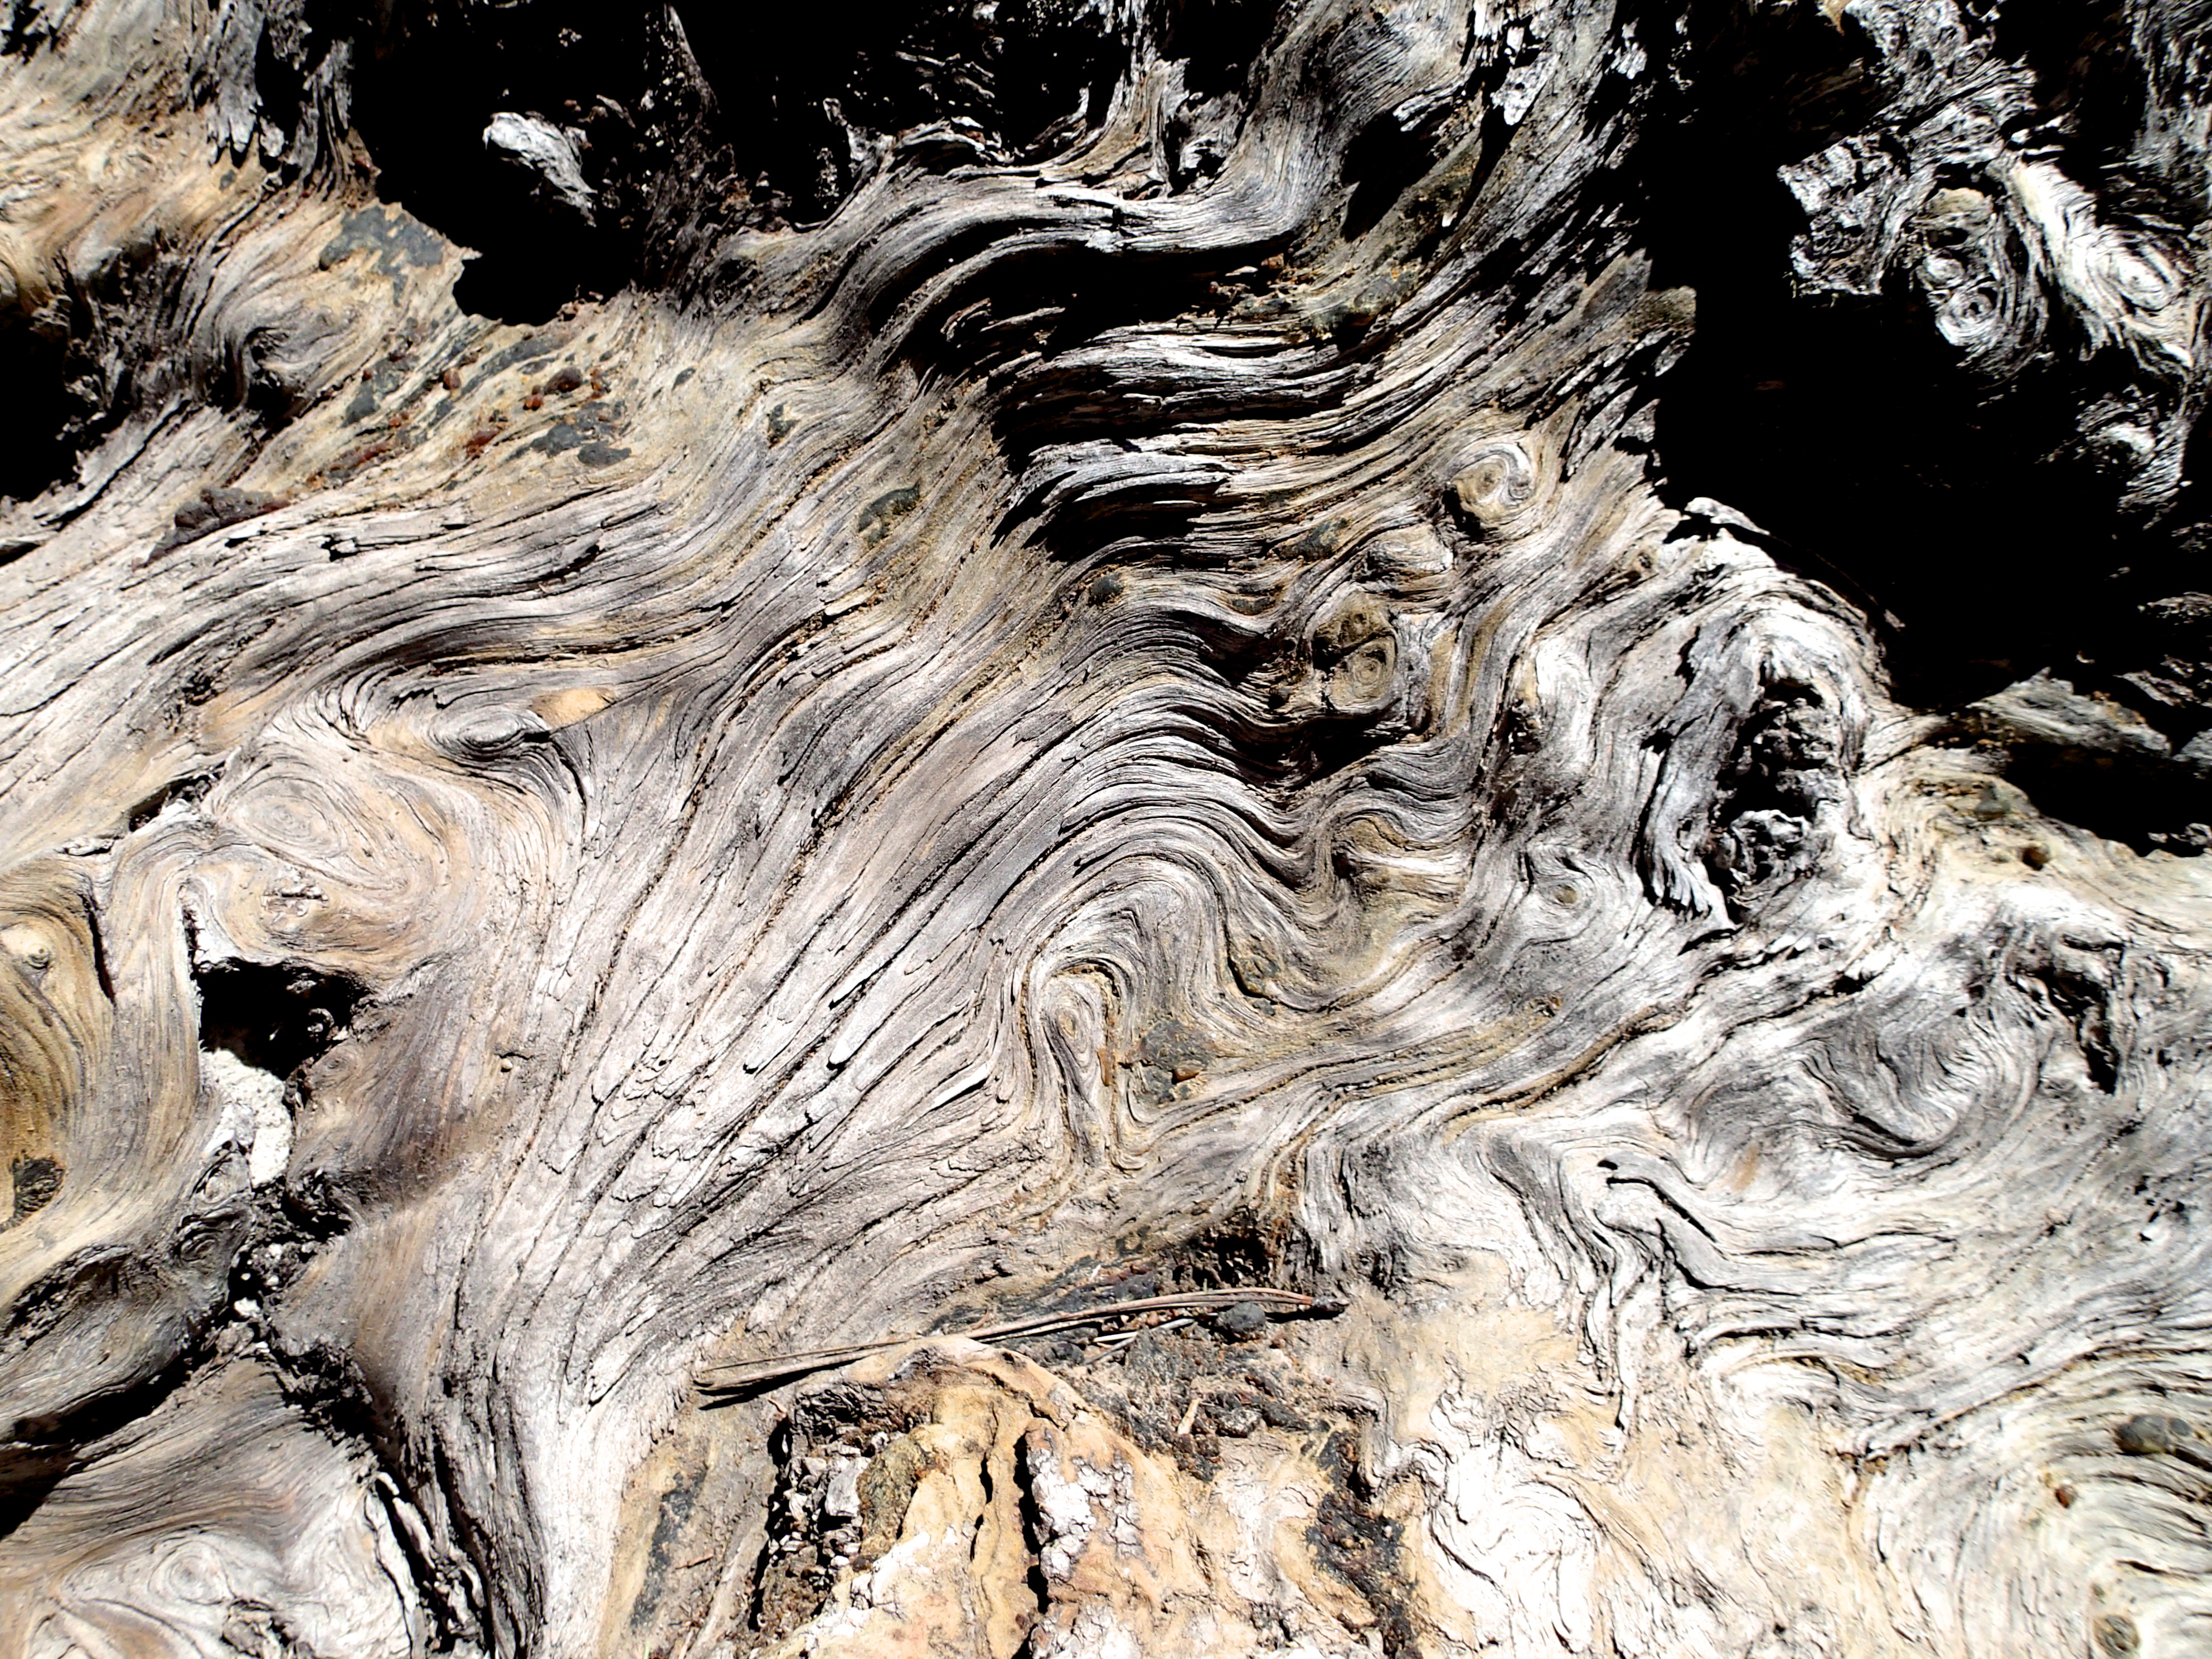
tree, water, rock, wood, trunk, formation, stream, geology